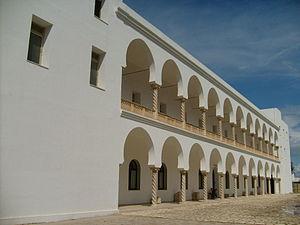
Carthage est une ville tunisienne située au nord-est de la capitale Tunis.